Michael Baldwin (artist)

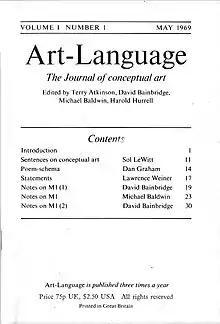
Cover of Art-Language 1.1 the journal of conceptual art by Art & Language edited by Michael Baldwin

Michael Baldwin (born 1945 in Chipping Norton, Oxfordshire, England; lives in Middleton Cheney, near Banbury, England) is a British conceptual artist, author and founding member of the Art & Language artist group.